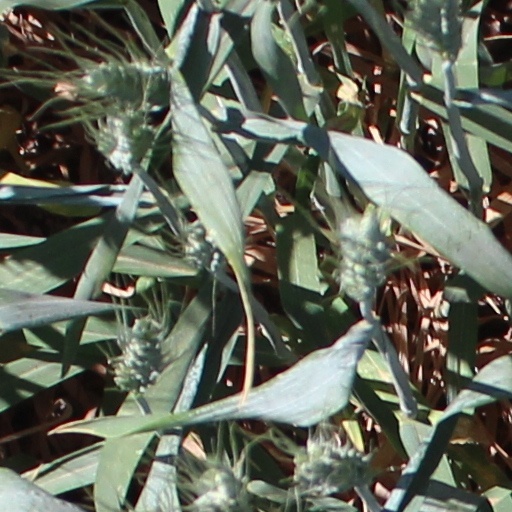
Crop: wheat